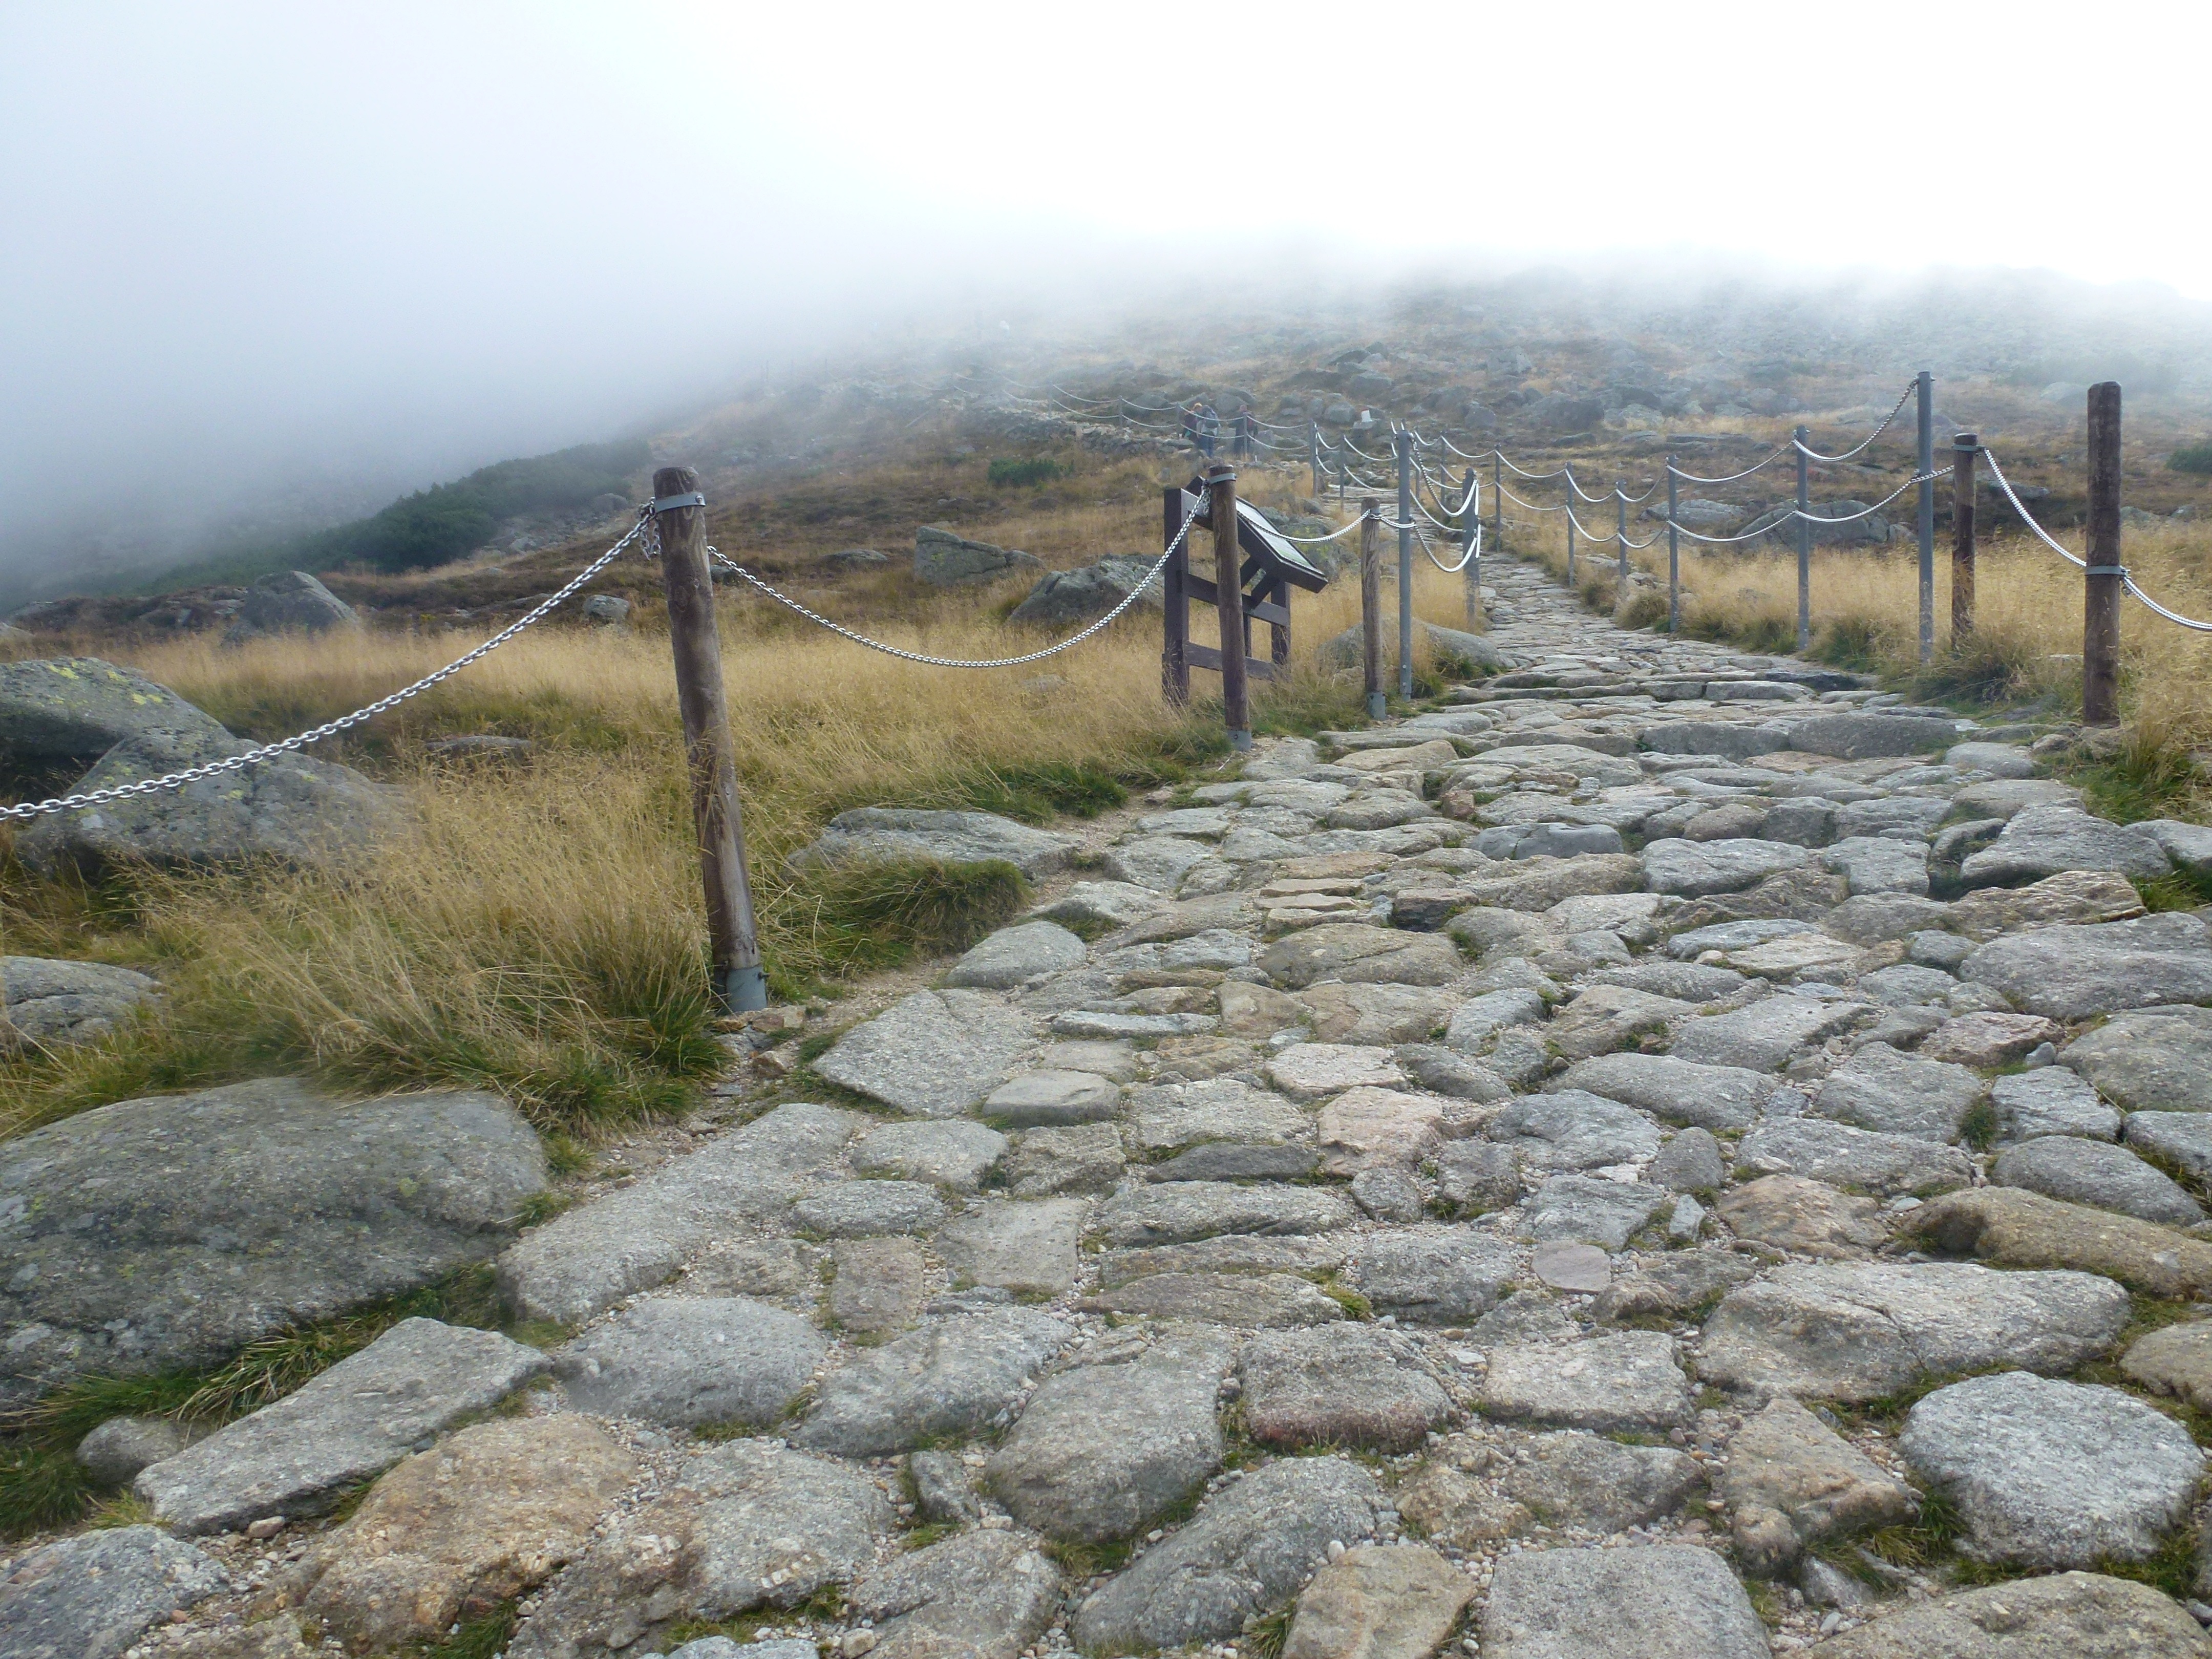
landscape, nature, wilderness, mountain, trail, white, view, valley, mountain range, stone, travel, ridge, rocks, geology, holidays, mountains, poland, way, the path, a view of the mountains, mountainous landforms